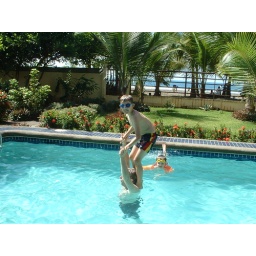
Rodolfo plays with the boys in the pool at the house at Jaco Beach